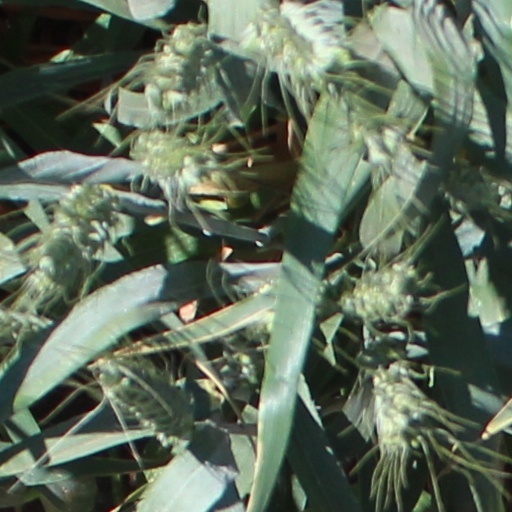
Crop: wheat